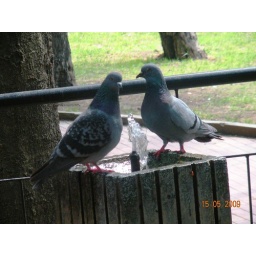
Just 2 cute pigeons drinking a water in the park =))